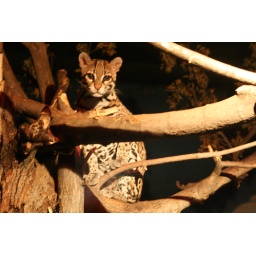
cat in a tree